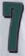
Number: 7